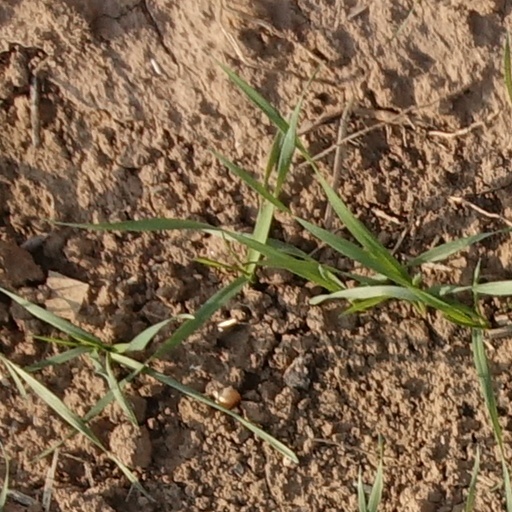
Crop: wheat